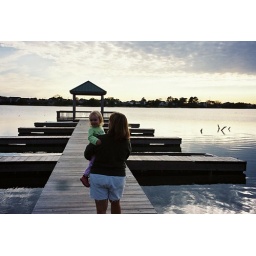
At the lake by their house in Seabrook, TX